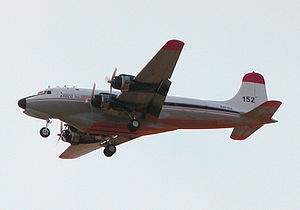
Douglas C-54 Skymaster / Operatører / Civile operatører
Ardco C-54 (DC-4) lufttanker under landing på Fox Field, Lancaster, Californien, 2003
Douglas C-54 Skymaster var et firemotors transportfly, som blev benyttet af United States Army Air Forces under 2.verdenskrig og Koreakrigen. Ligesom Douglas C-47 Skytrain var C-54 Skymaster en videreudvikling af et civilt rutefly, Douglas DC-4. Ud over transport af alle slags fragt, transporterede C-54 også præsidenter, premierministre, og militære stabsofficerer. Der blev udviklet et antal varianter af C-54 til så forskellige formål som search and rescue, videnskabelig og militær forskning, brandslukning og sporing af missiler. Under Blokaden af Berlin slæbte den kul og fødevarer til Vestberlin. Efter Koreakrigen fotsatte typen i civil og militær anvendelse i mere end 30 lande. Det var et af de første fly der transporterede USA's præsident.